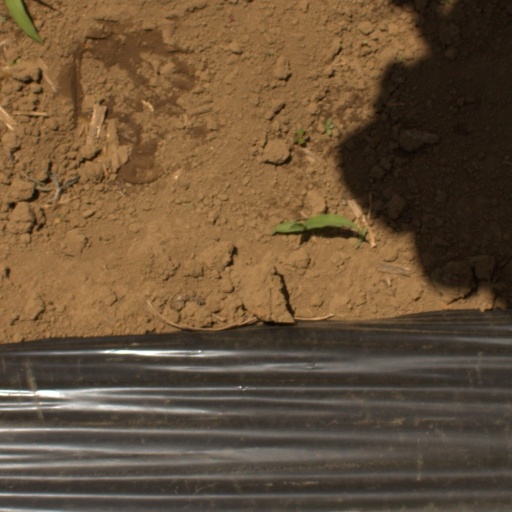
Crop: Jerusalem artichoke